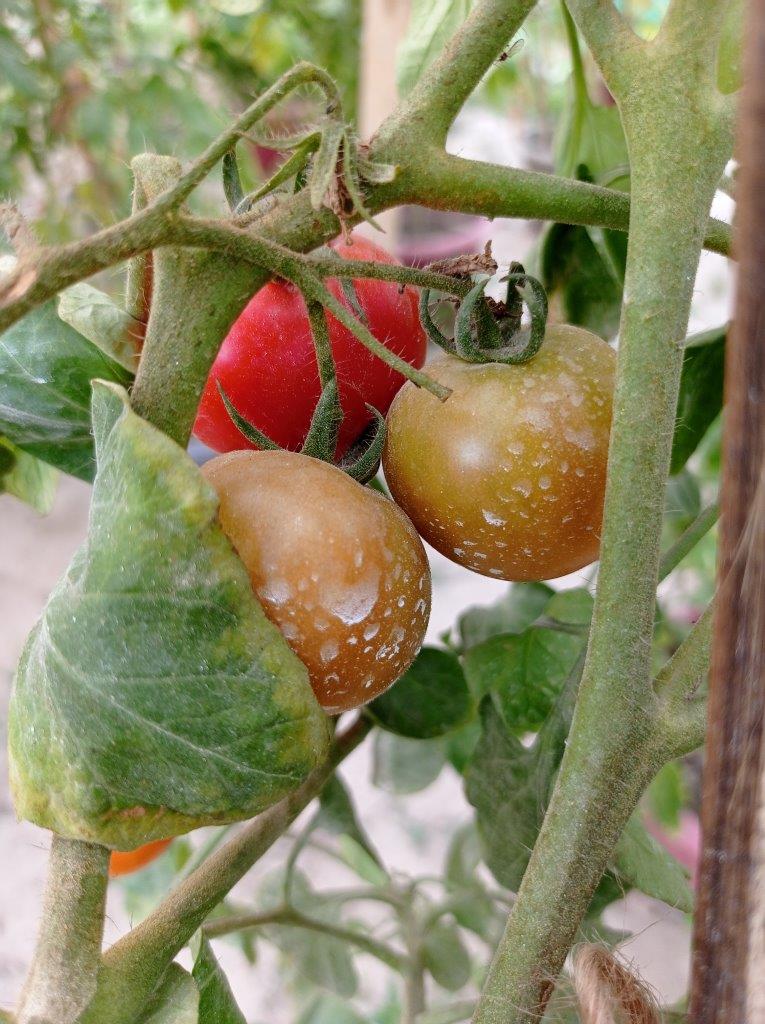
Maturity: Mature